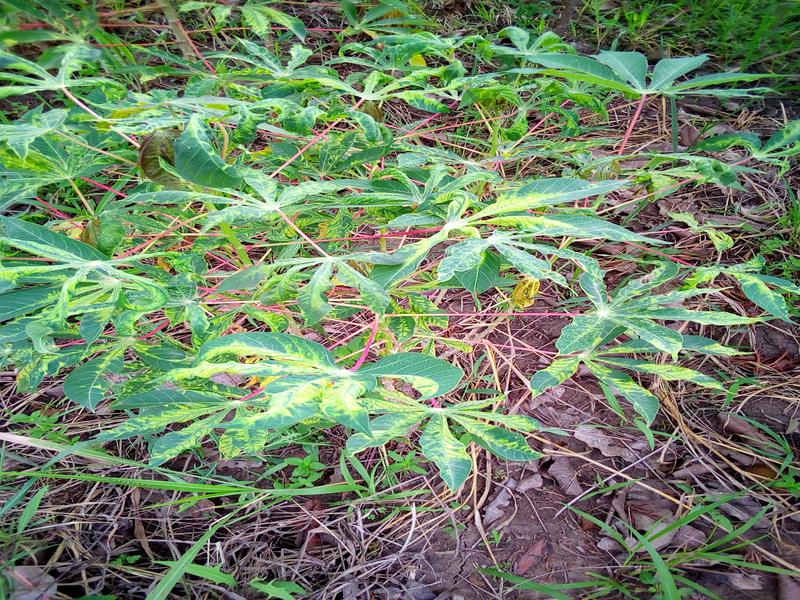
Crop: cassava
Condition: mosaic_disease